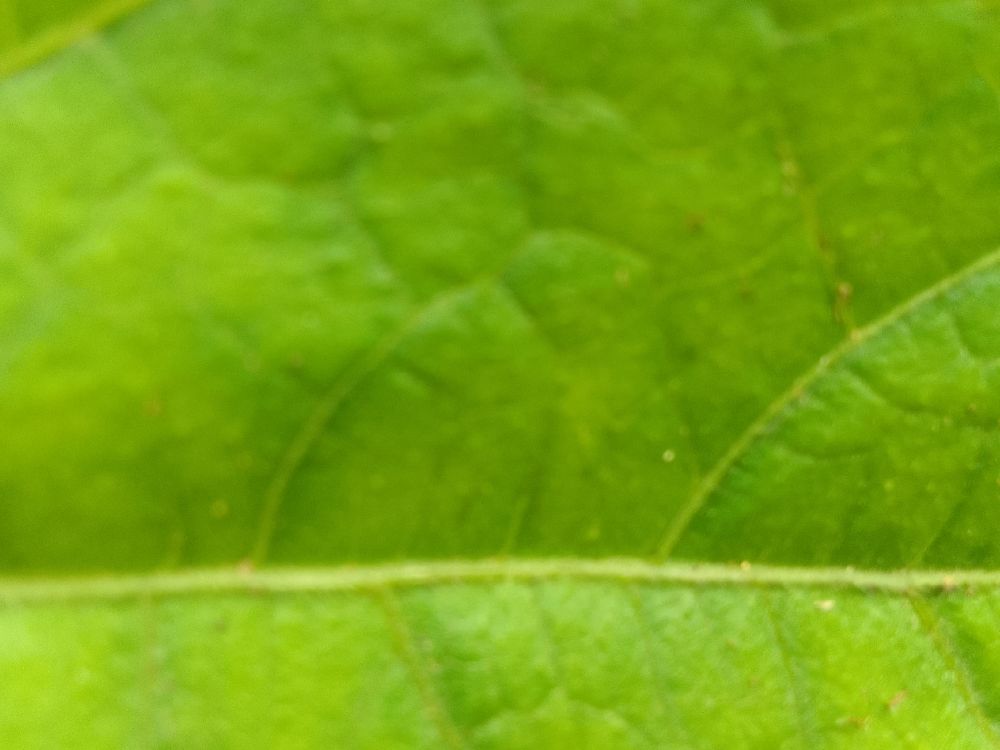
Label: healthy